2012–2013 Egyptian protests

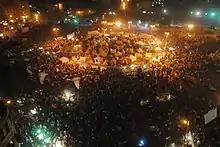
Hundreds of thousands of people protesting in Tahrir Square on 30 November 2012

On 30 November, racing against the threat of dissolution by Supreme Constitutional Court judges appointed by the ousted Mubarak, quickly defusing anger about Morsi's 22 November declaration granting himself expanded presidential powers and ignoring howls of protest from secular opponents, the Islamists drafting the new constitution voted on 29 November 2012 to approve the 2012 Draft Constitution of Egypt that human rights groups and international experts said was full of holes and ambiguities and that was criticized by secular, liberal and Coptic Egyptians. Thousands of Egyptians took to the streets in various governorates to denounce the constitutional declaration issued on 22 November, as well as the final draft of the constitution approved by the Islamist-dominated Constituent Assembly.